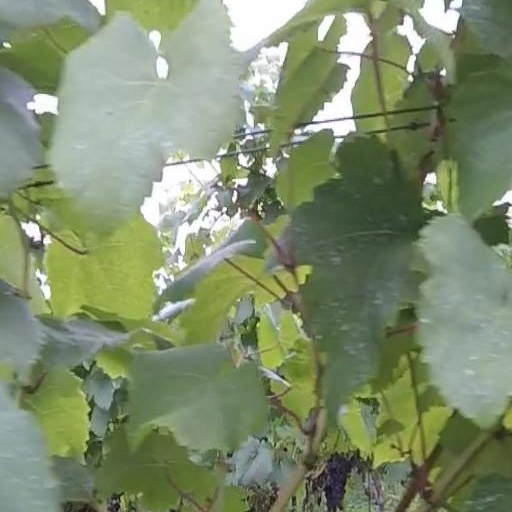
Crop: grape